Anna Silk

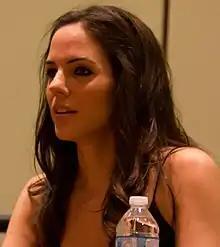
Silk in August 2011

Anna Silk (born 31 January 1974) is a Canadian actress best known for her role as Bo Dennis, the protagonist of the Showcase television series "Lost Girl" (2010–2015).